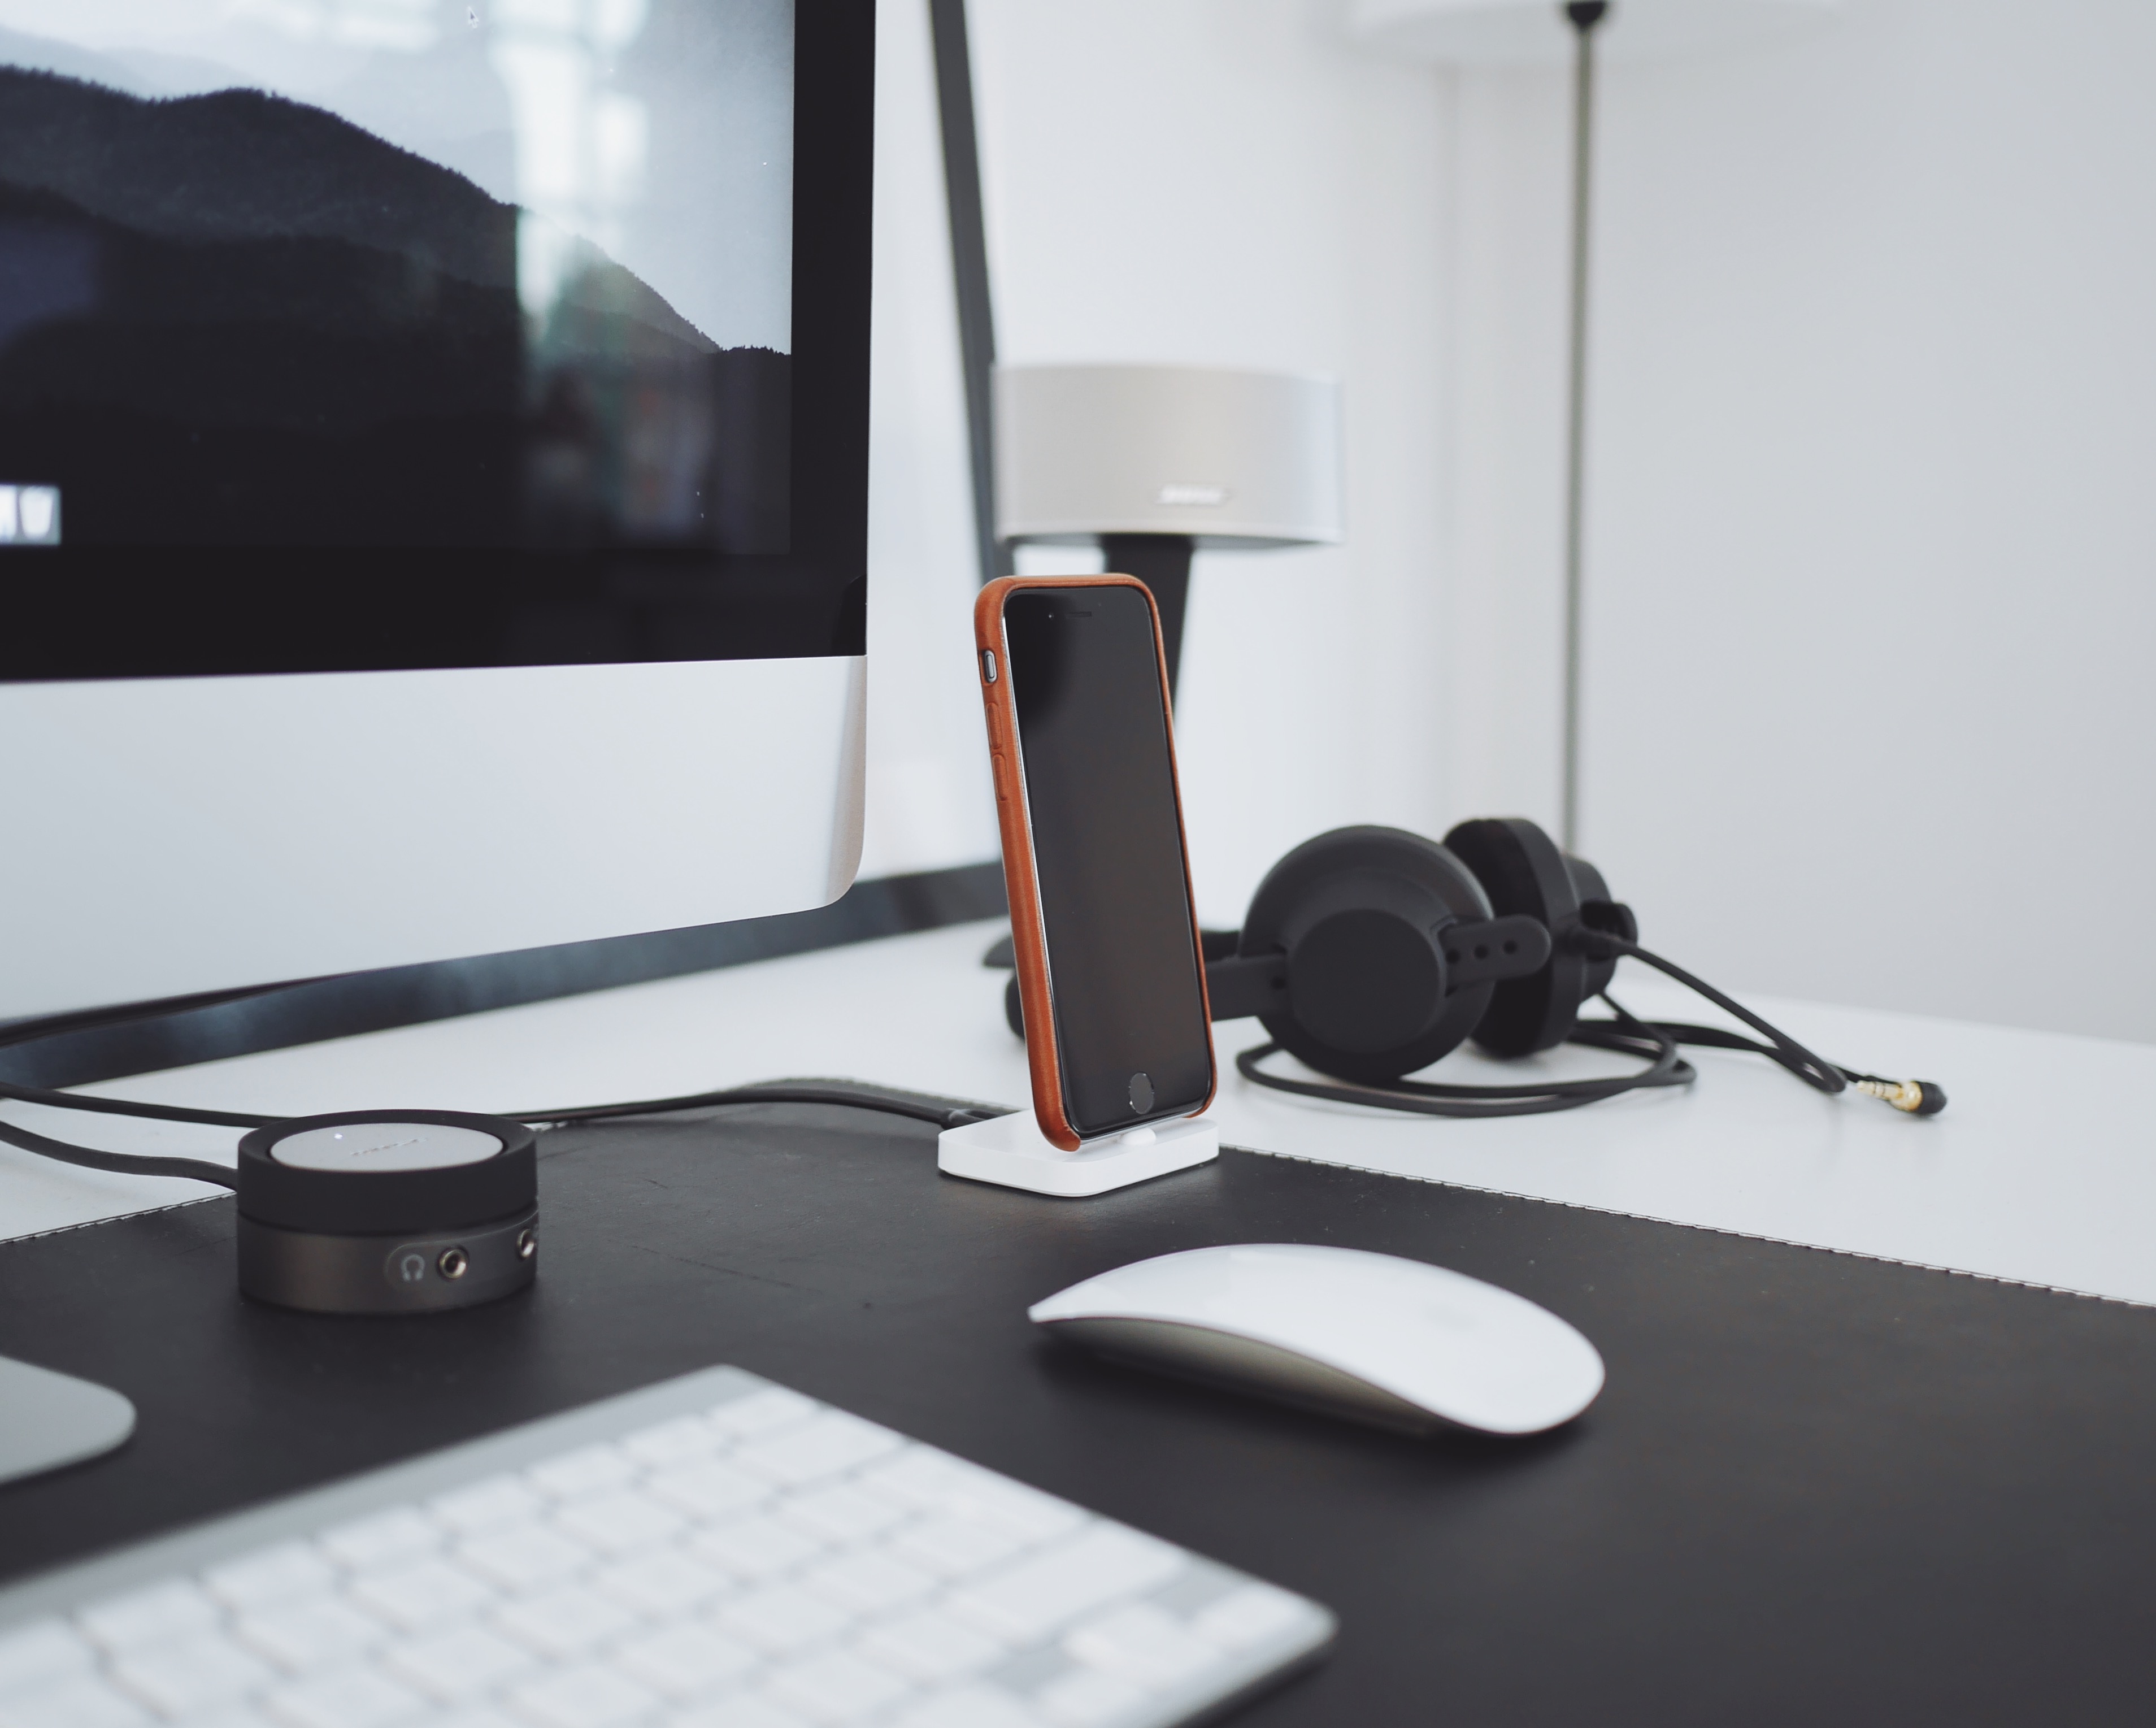
desk, mac, table, keyboard, technology, headphone, mouse, office, gadget, furniture, room, brand, design, personal computer, computer monitor, display device